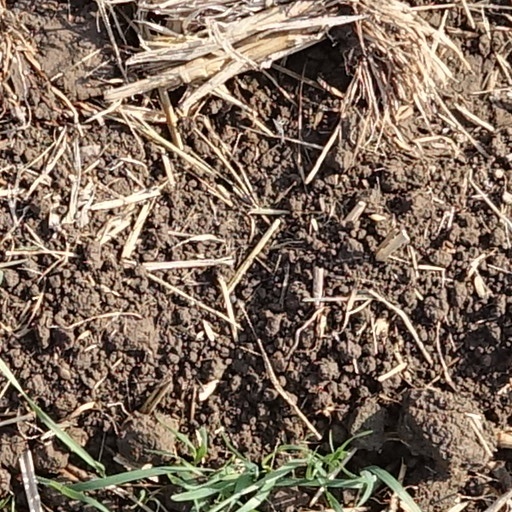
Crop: wheat